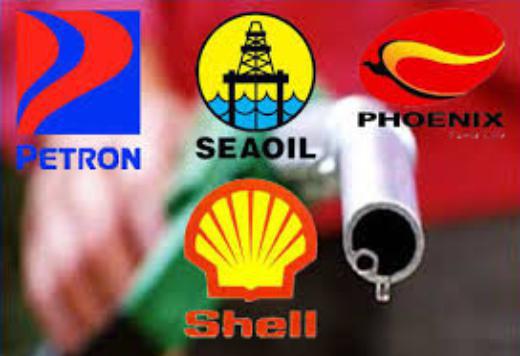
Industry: Transportation